Summers M. Jack

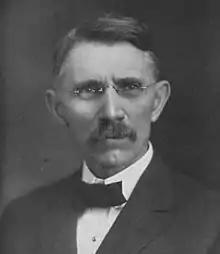

Summers Melville Jack (July 18, 1852 – September 16, 1945) was a Republican member of the U.S. House of Representatives from Pennsylvania.